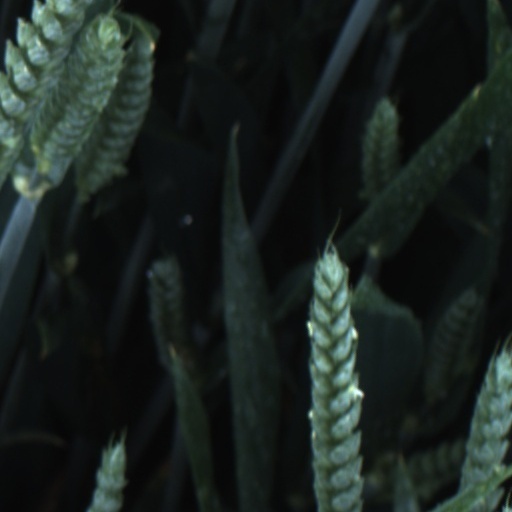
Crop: wheat